Siem Piet Nio

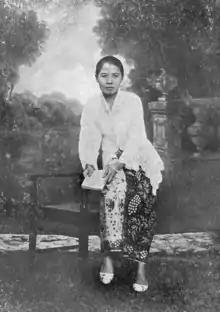
Siem Piet Nio, Indonesian Chinese feminist writer, around 1930

Siem Piet Nio (b. 1907, d. 1986), who wrote under the pen name Hong Le Hoa, was an Indonesian language writer, magazine editor, journalist and women's rights advocate from the Dutch East Indies who was active during the 1920s and 1930s.